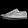
Label: Sneaker